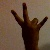
The image shows a hand gesture representing the number 7 in Indian Sign Language.